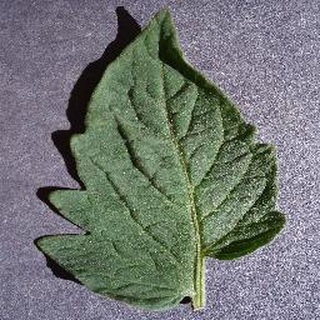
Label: healthy_tomato